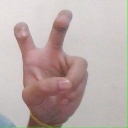
अक्षर: ई